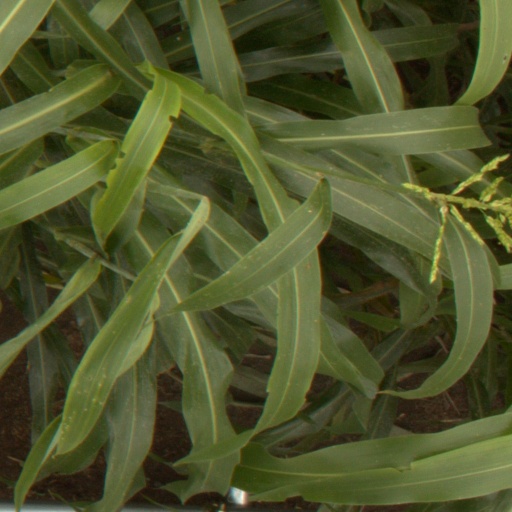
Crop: sorghum